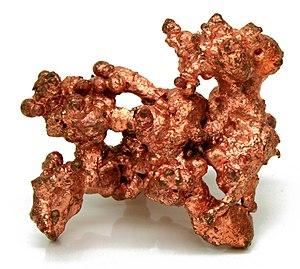
Cuivre à l'état natif. Le spécimen mesure environ 4 cm.
Les sept métaux sont les métaux connus, et reconnus comme tels, de l'Antiquité jusqu'à la Renaissance. Les astrologues de l'Antiquité les ont mis en correspondance avec les sept « planètes », elles-mêmes associées aux dieux du panthéon gréco-romain.